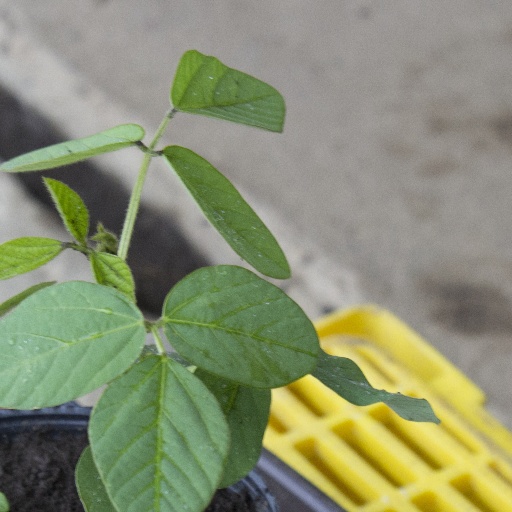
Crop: soybean